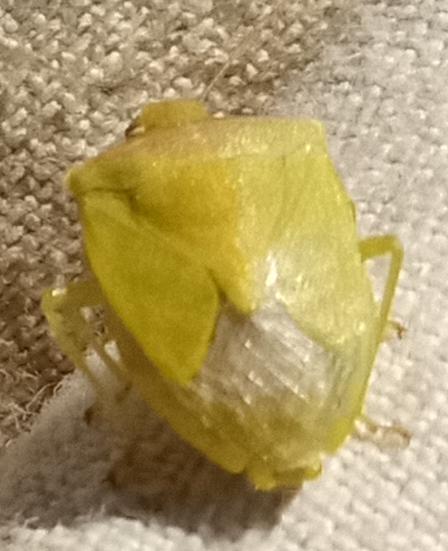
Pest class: stink_bug